Battle of Cape Finisterre (1761)

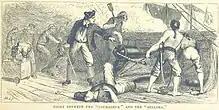
A view from the deck of "Bellona" during the engagement with "Courageux", by Frederick Whymper.

Faulknor was now concerned that, with his ability to manoeuvre his ship compromised, L'Ambert might take the opportunity to escape, and he planned to initiate a boarding action to seize "Courageux", but the French ship sheered away, her own mizzen-mast coming down at 06:45. Despite the severe damage to his sails and rigging, Faulknor then attempted to wear around, successfully bringing "Bellona" across the French ship's starboard stern quarter and firing a series of raking broadsides. These causes enormous damage to the hull of "Courageux", killing and wounding hundreds of sailors and convincing the mortally wounded L'Ambert to strike his colours and surrender at 07:04. Some of the lower deck guns on the French ship had continued firing after the surrender, and Faulknor ordered two further broadsides to be fired into the shattered hull of "Courageux" to ensure its compliance.